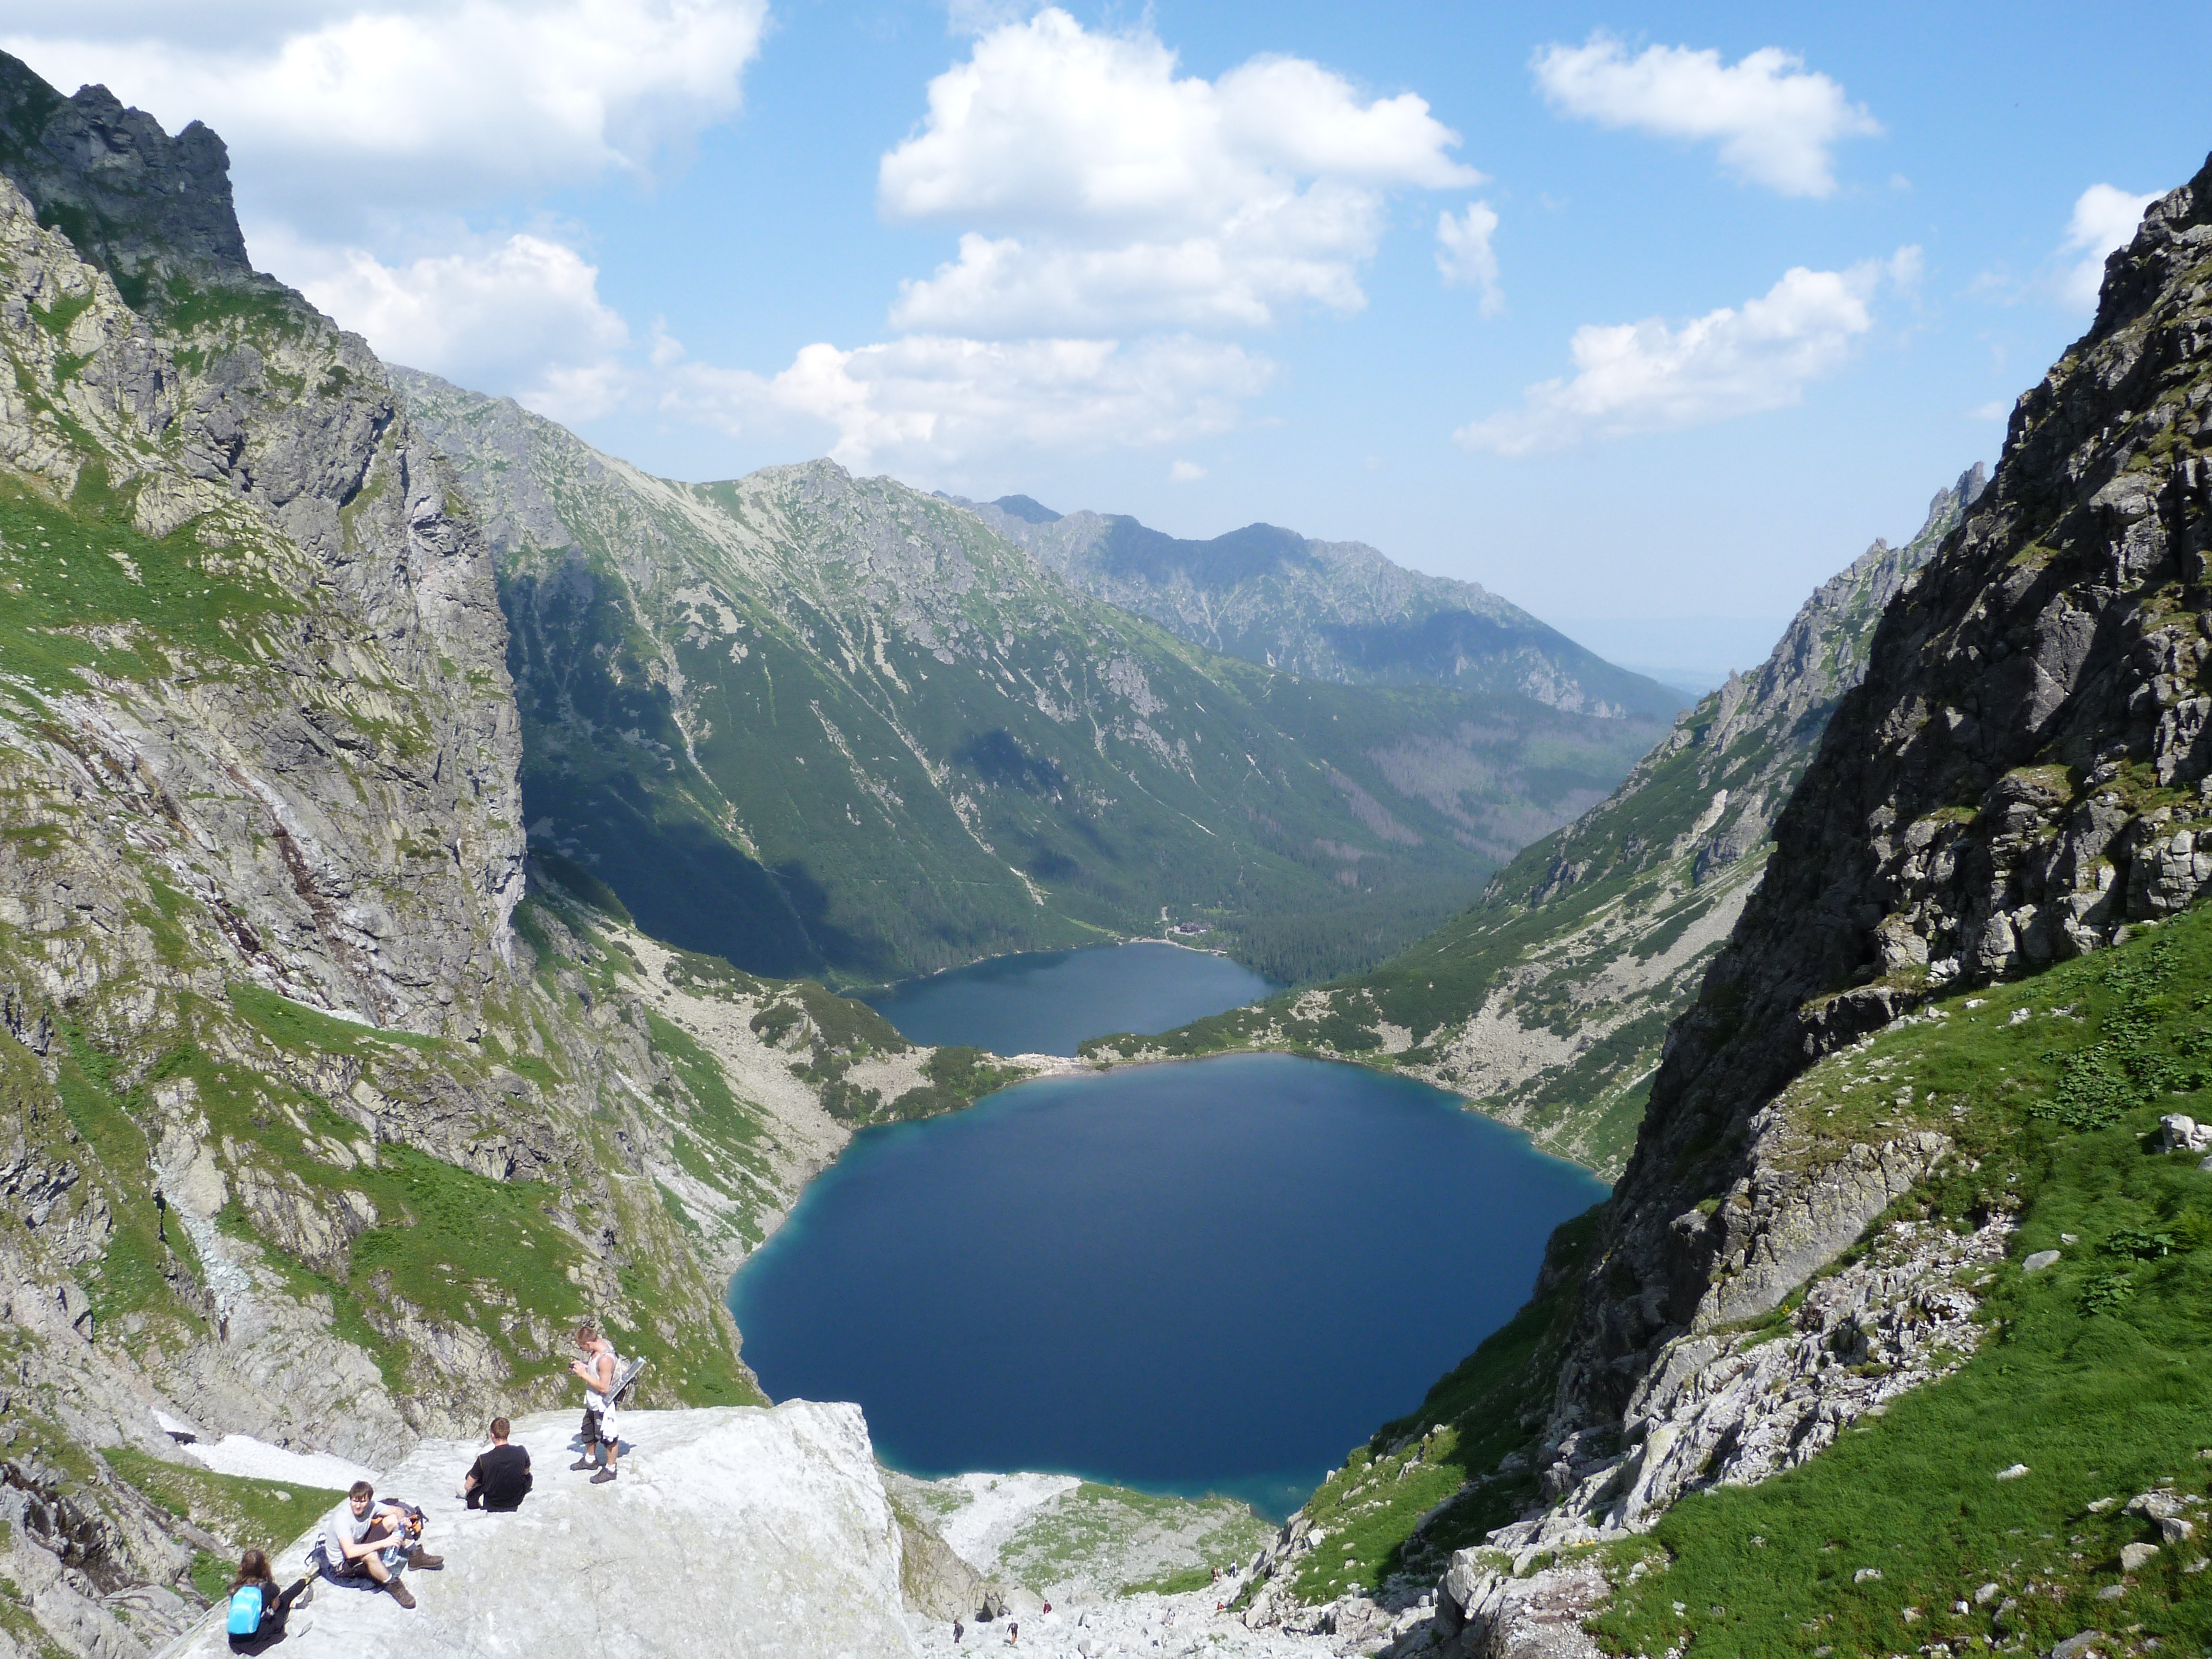
landscape, nature, walking, mountain, sky, hiking, lake, adventure, valley, mountain range, fjord, climbing, ridge, mountain landscape, top view, rocks, clouds, sports, mountains, alps, backpacking, poland, vistas, fell, tatry, tops, polish tatras, landform, tarn, the high tatras, mountain pass, morskie oko, geographical feature, mountainous landforms, glacial landform